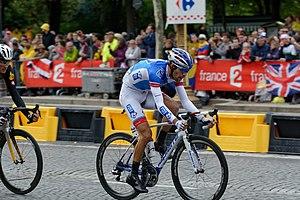
Thibaut Pinot, né le 29 mai 1990 à Lure, est un coureur cycliste français, professionnel depuis 2010 et membre de l'équipe Groupama-FDJ. Il se révèle lors du Tour de France 2012, où il gagne une étape en solitaire et termine dixième du classement général en étant le plus jeune coureur de l'épreuve. Il confirme lors du Tour 2014, où il termine troisième et meilleur jeune de la course.